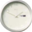
Label: clock